John Wodehouse, 5th Earl of Kimberley

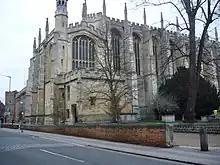
Eton College

John Armine Wodehouse, 5th Earl of Kimberley FRSA (born 15 January 1951), is a British chemist and peer.